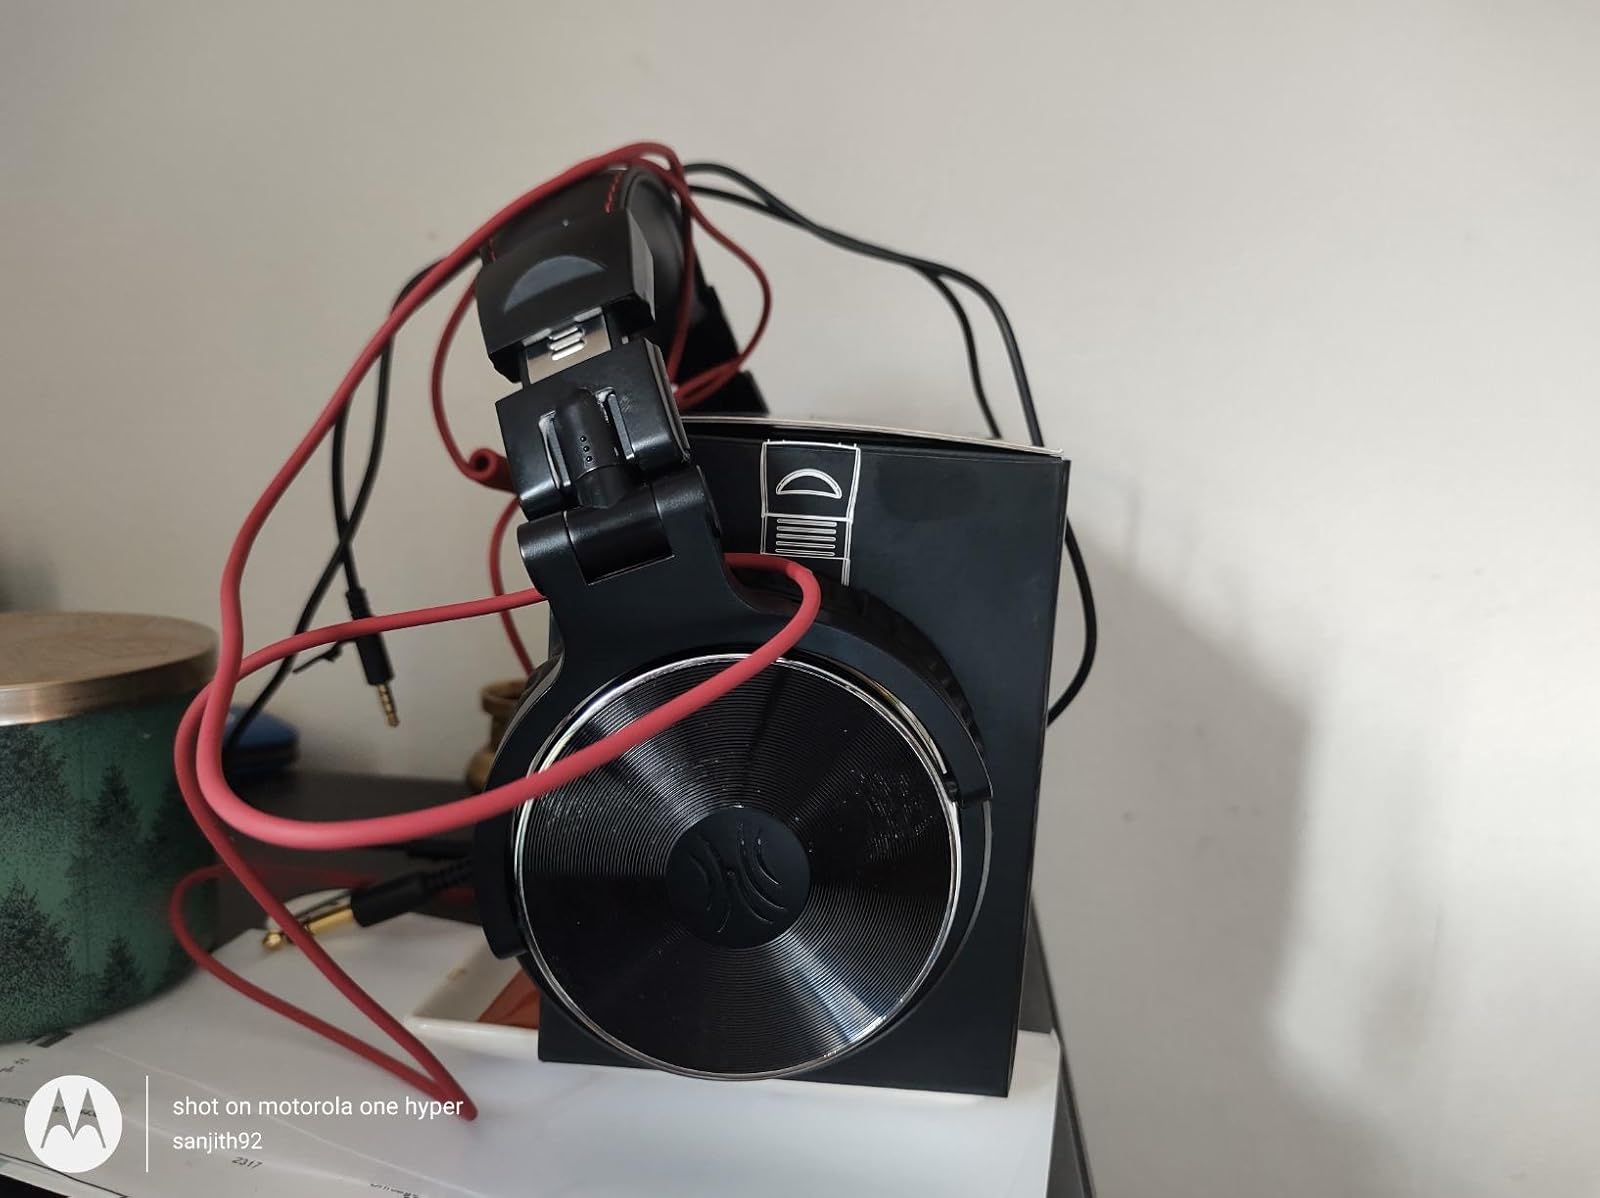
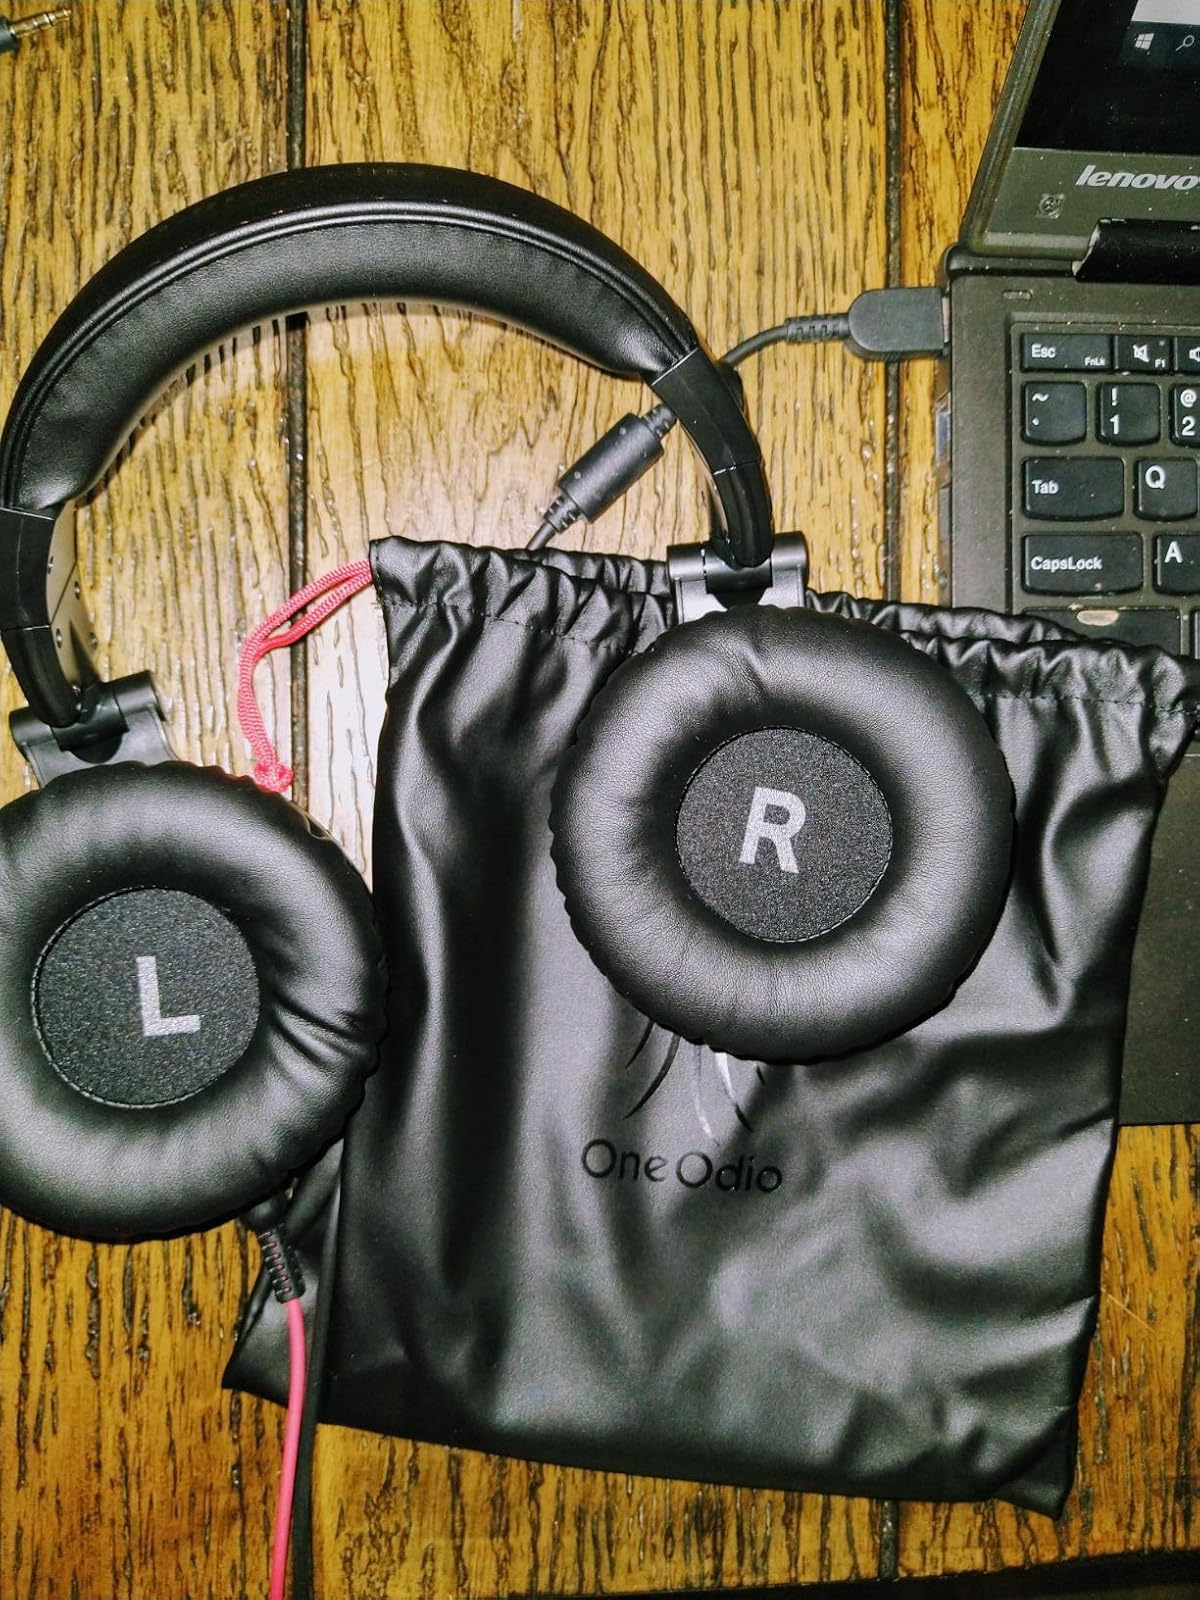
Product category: headphones
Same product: yes